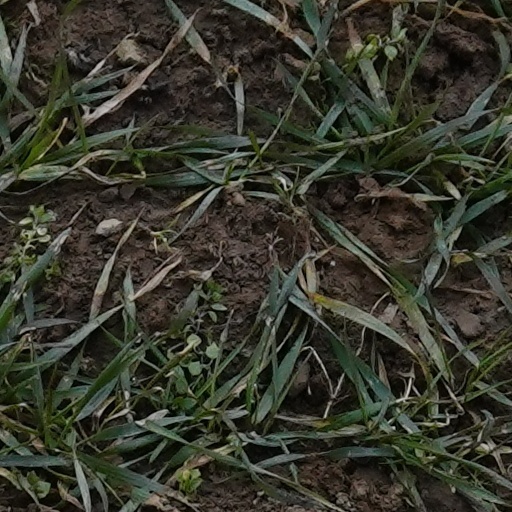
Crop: wheat